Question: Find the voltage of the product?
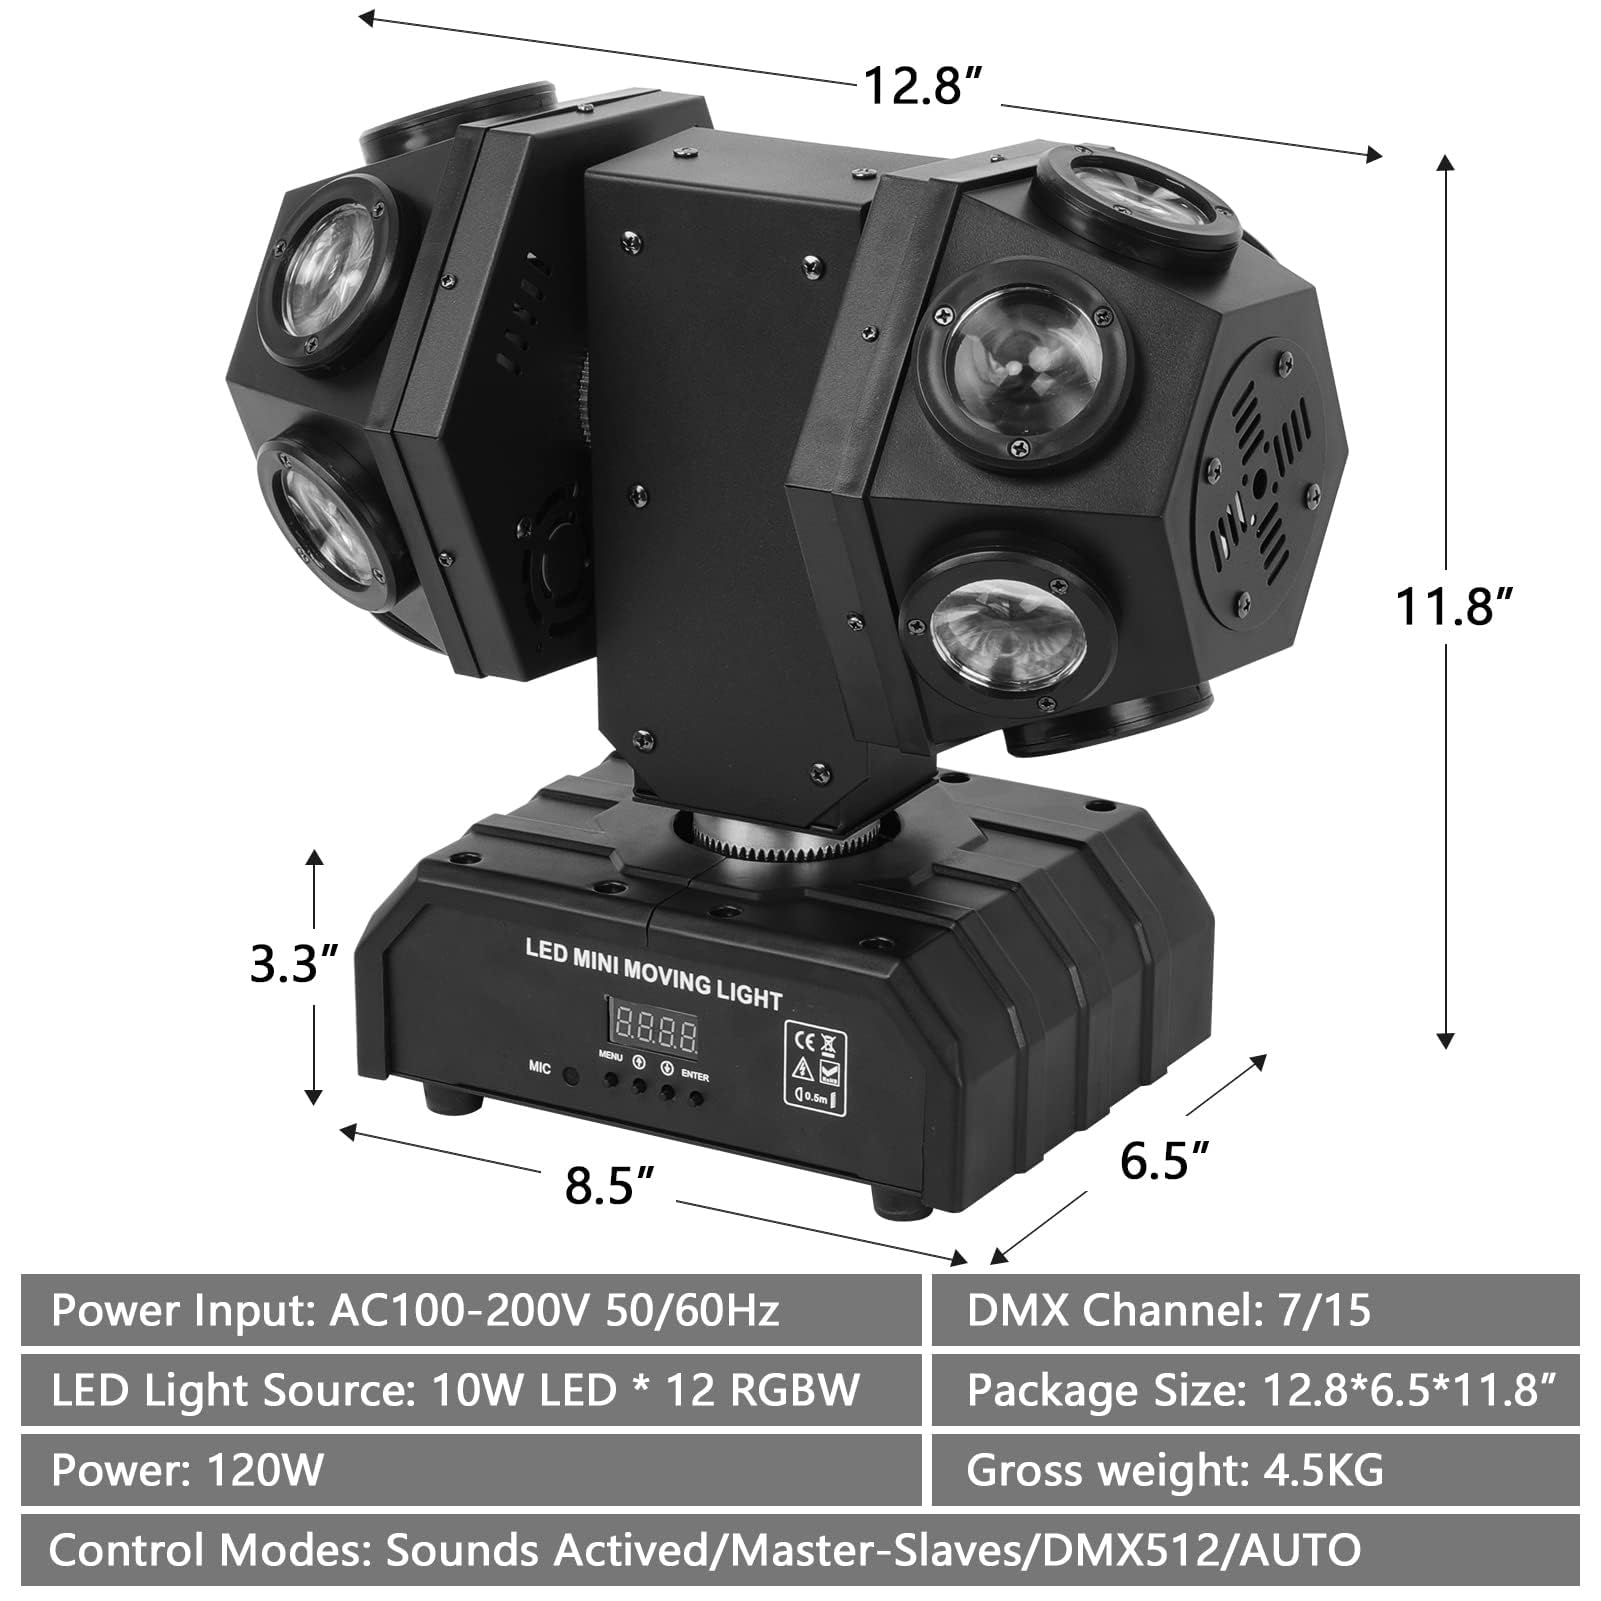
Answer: [100.0, 200.0] volt